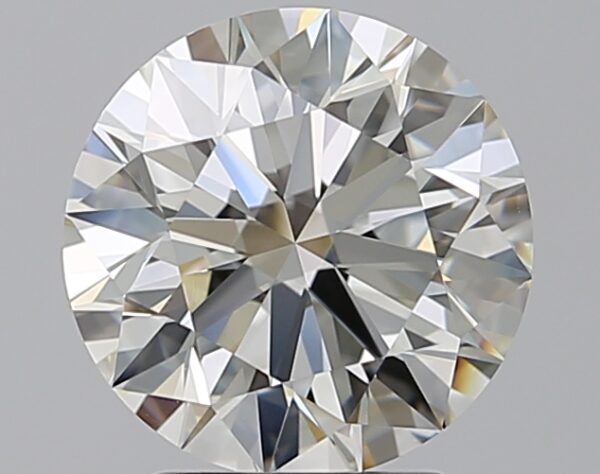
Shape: round
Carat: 2.6
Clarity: VVS2
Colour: J
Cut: EX
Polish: EX
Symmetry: EX
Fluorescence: N
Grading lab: GIA
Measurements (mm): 8.75 x 8.8 x 5.43